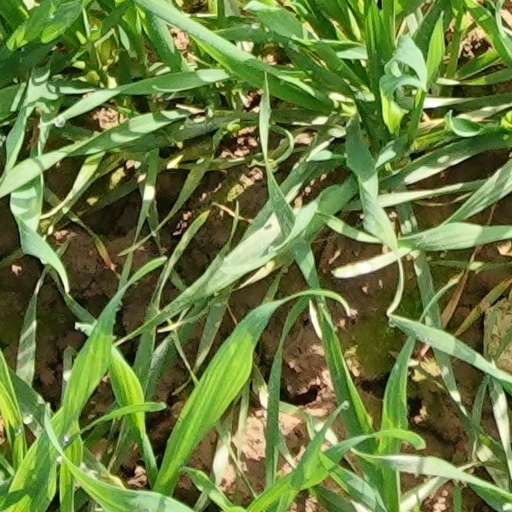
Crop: wheat